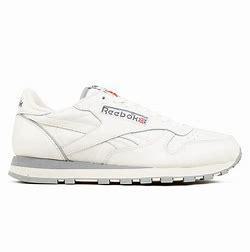
Brand: Reebok
Model: Classic